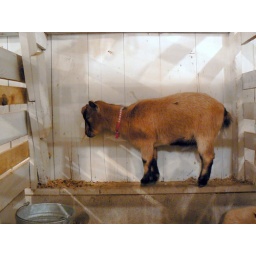
I took one last look in the goat barn before I left.